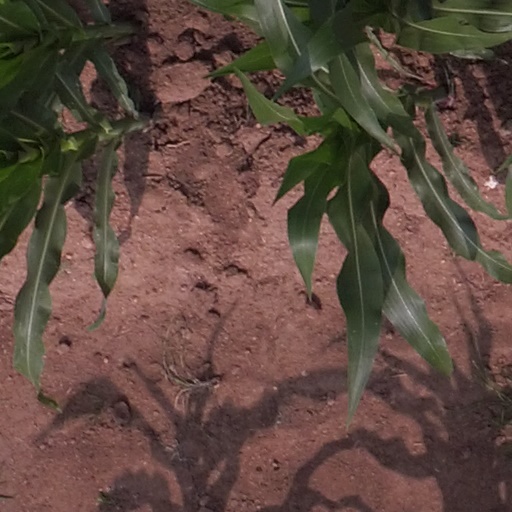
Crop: maize; corn